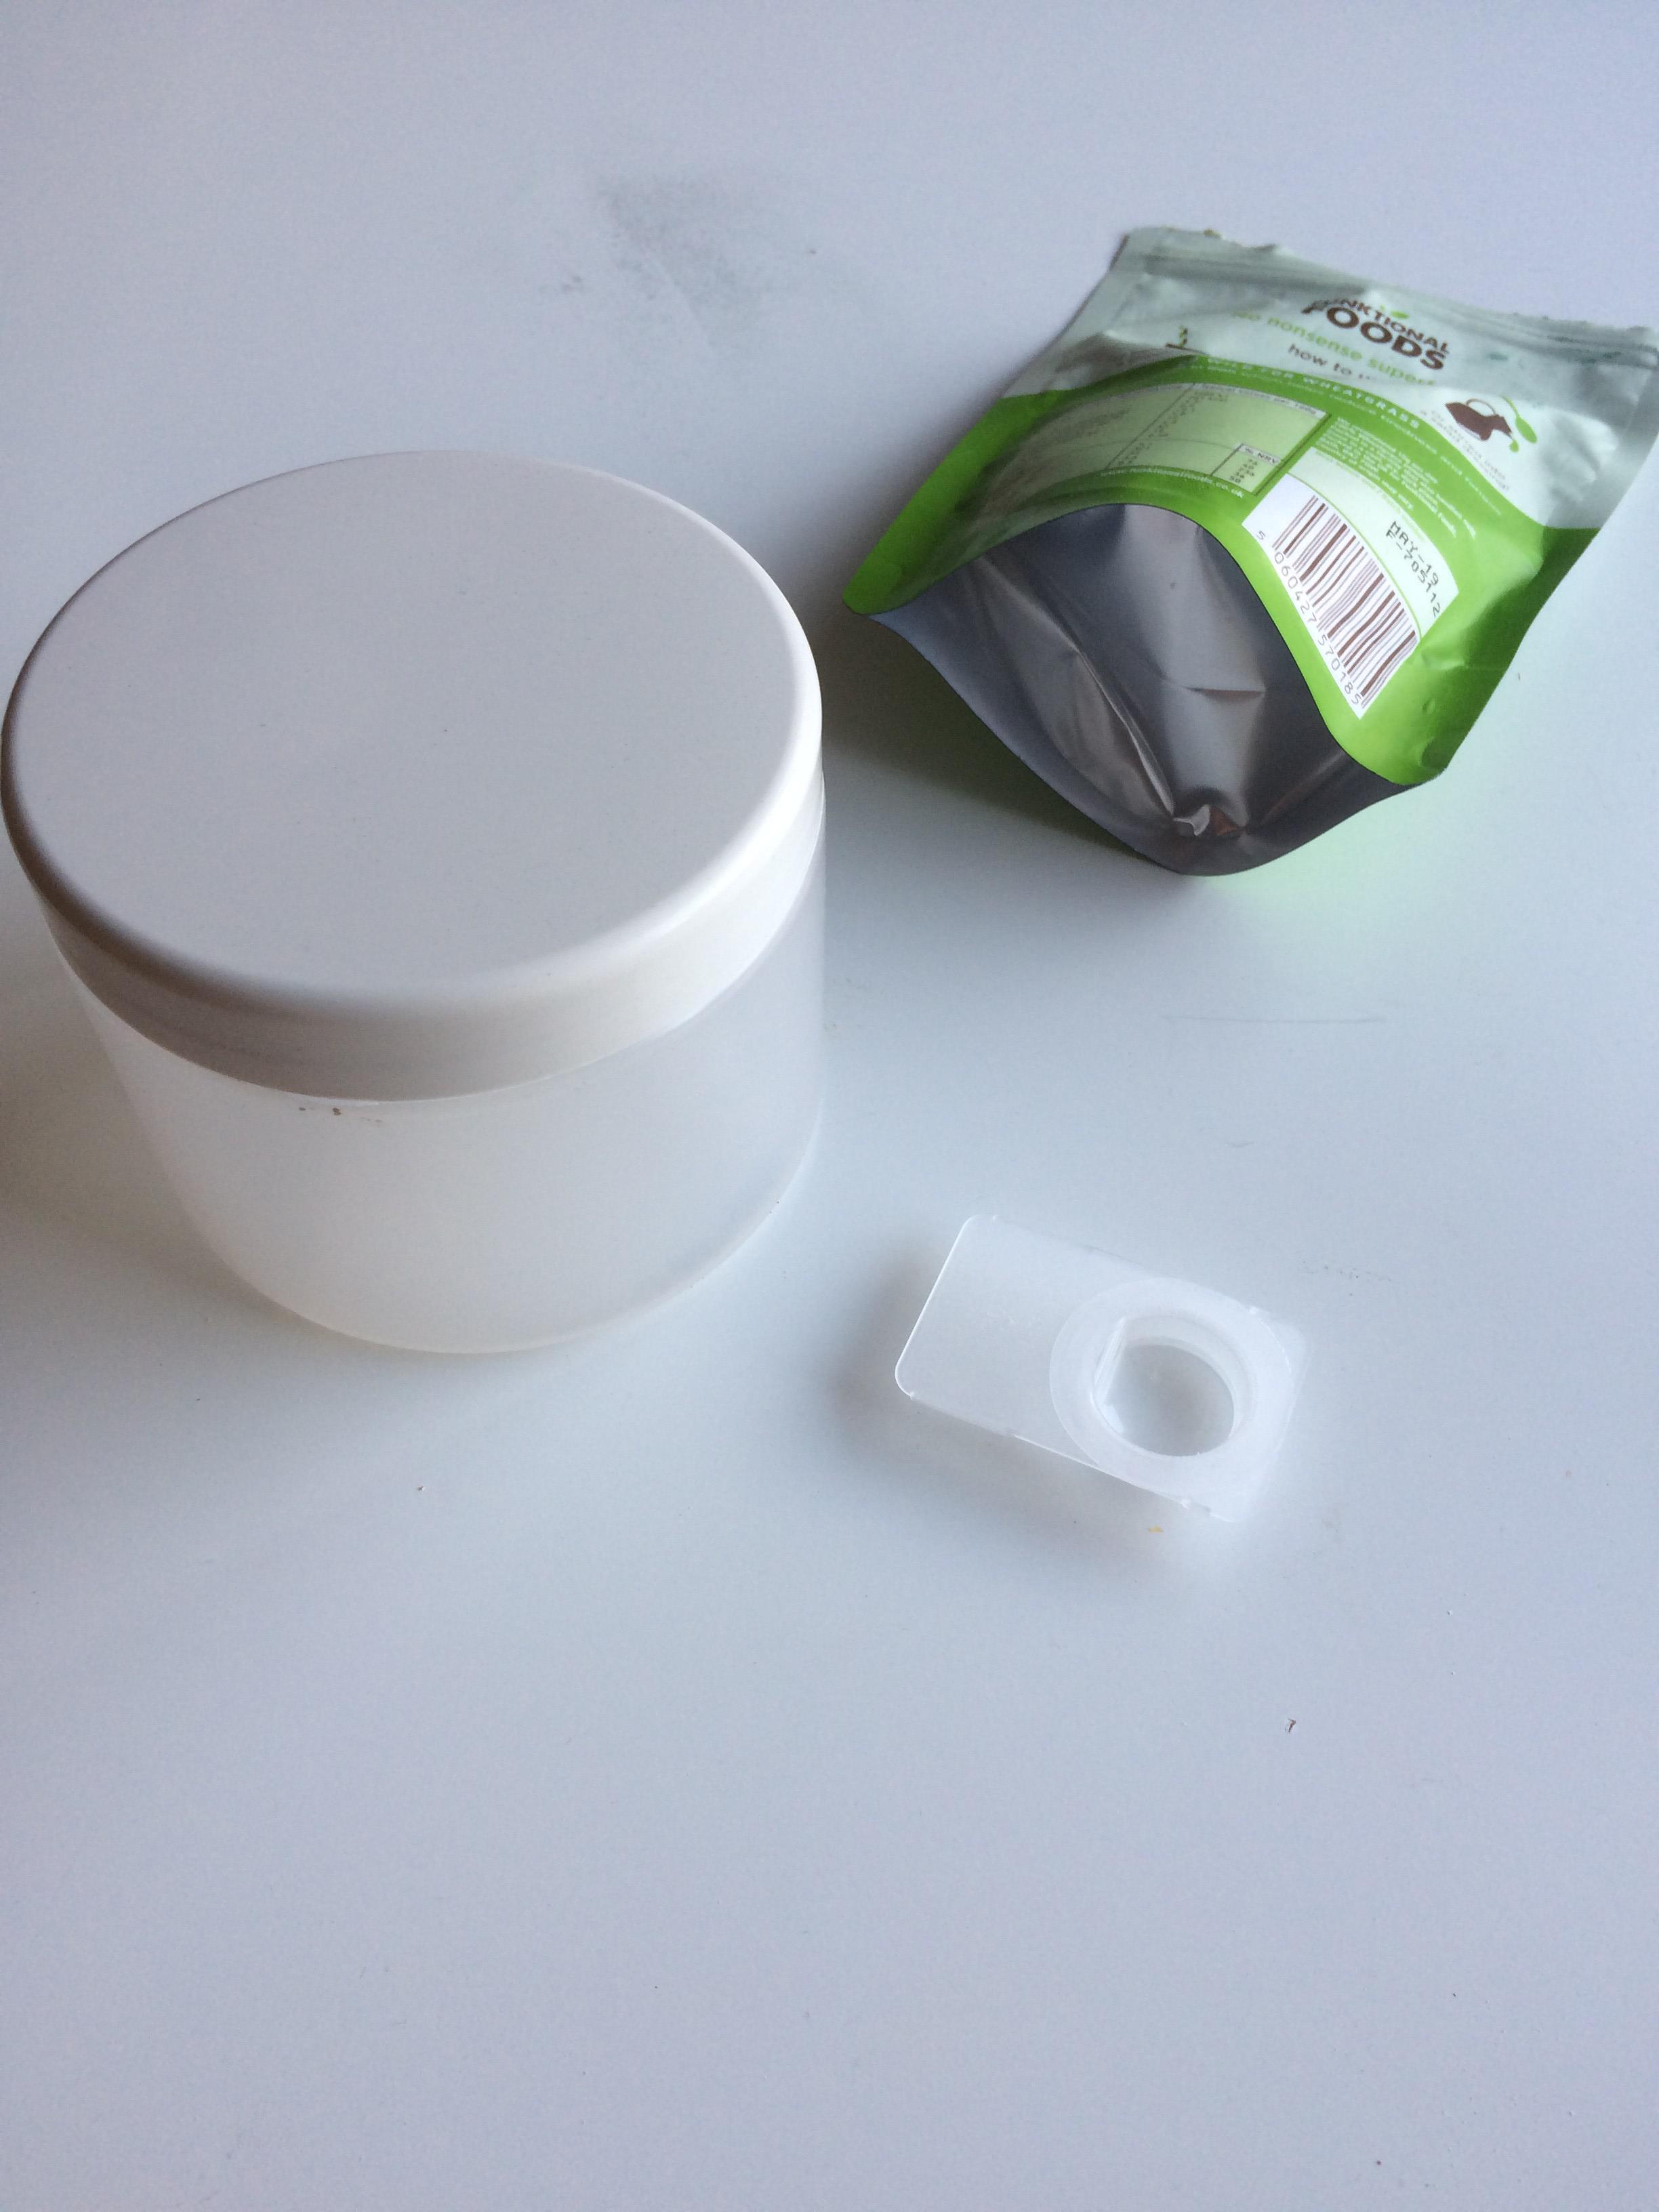
Object: Other plastic container (Plastic container)

Object: Tupperware (Plastic container)

Object: Other plastic wrapper (Plastic bag & wrapper)